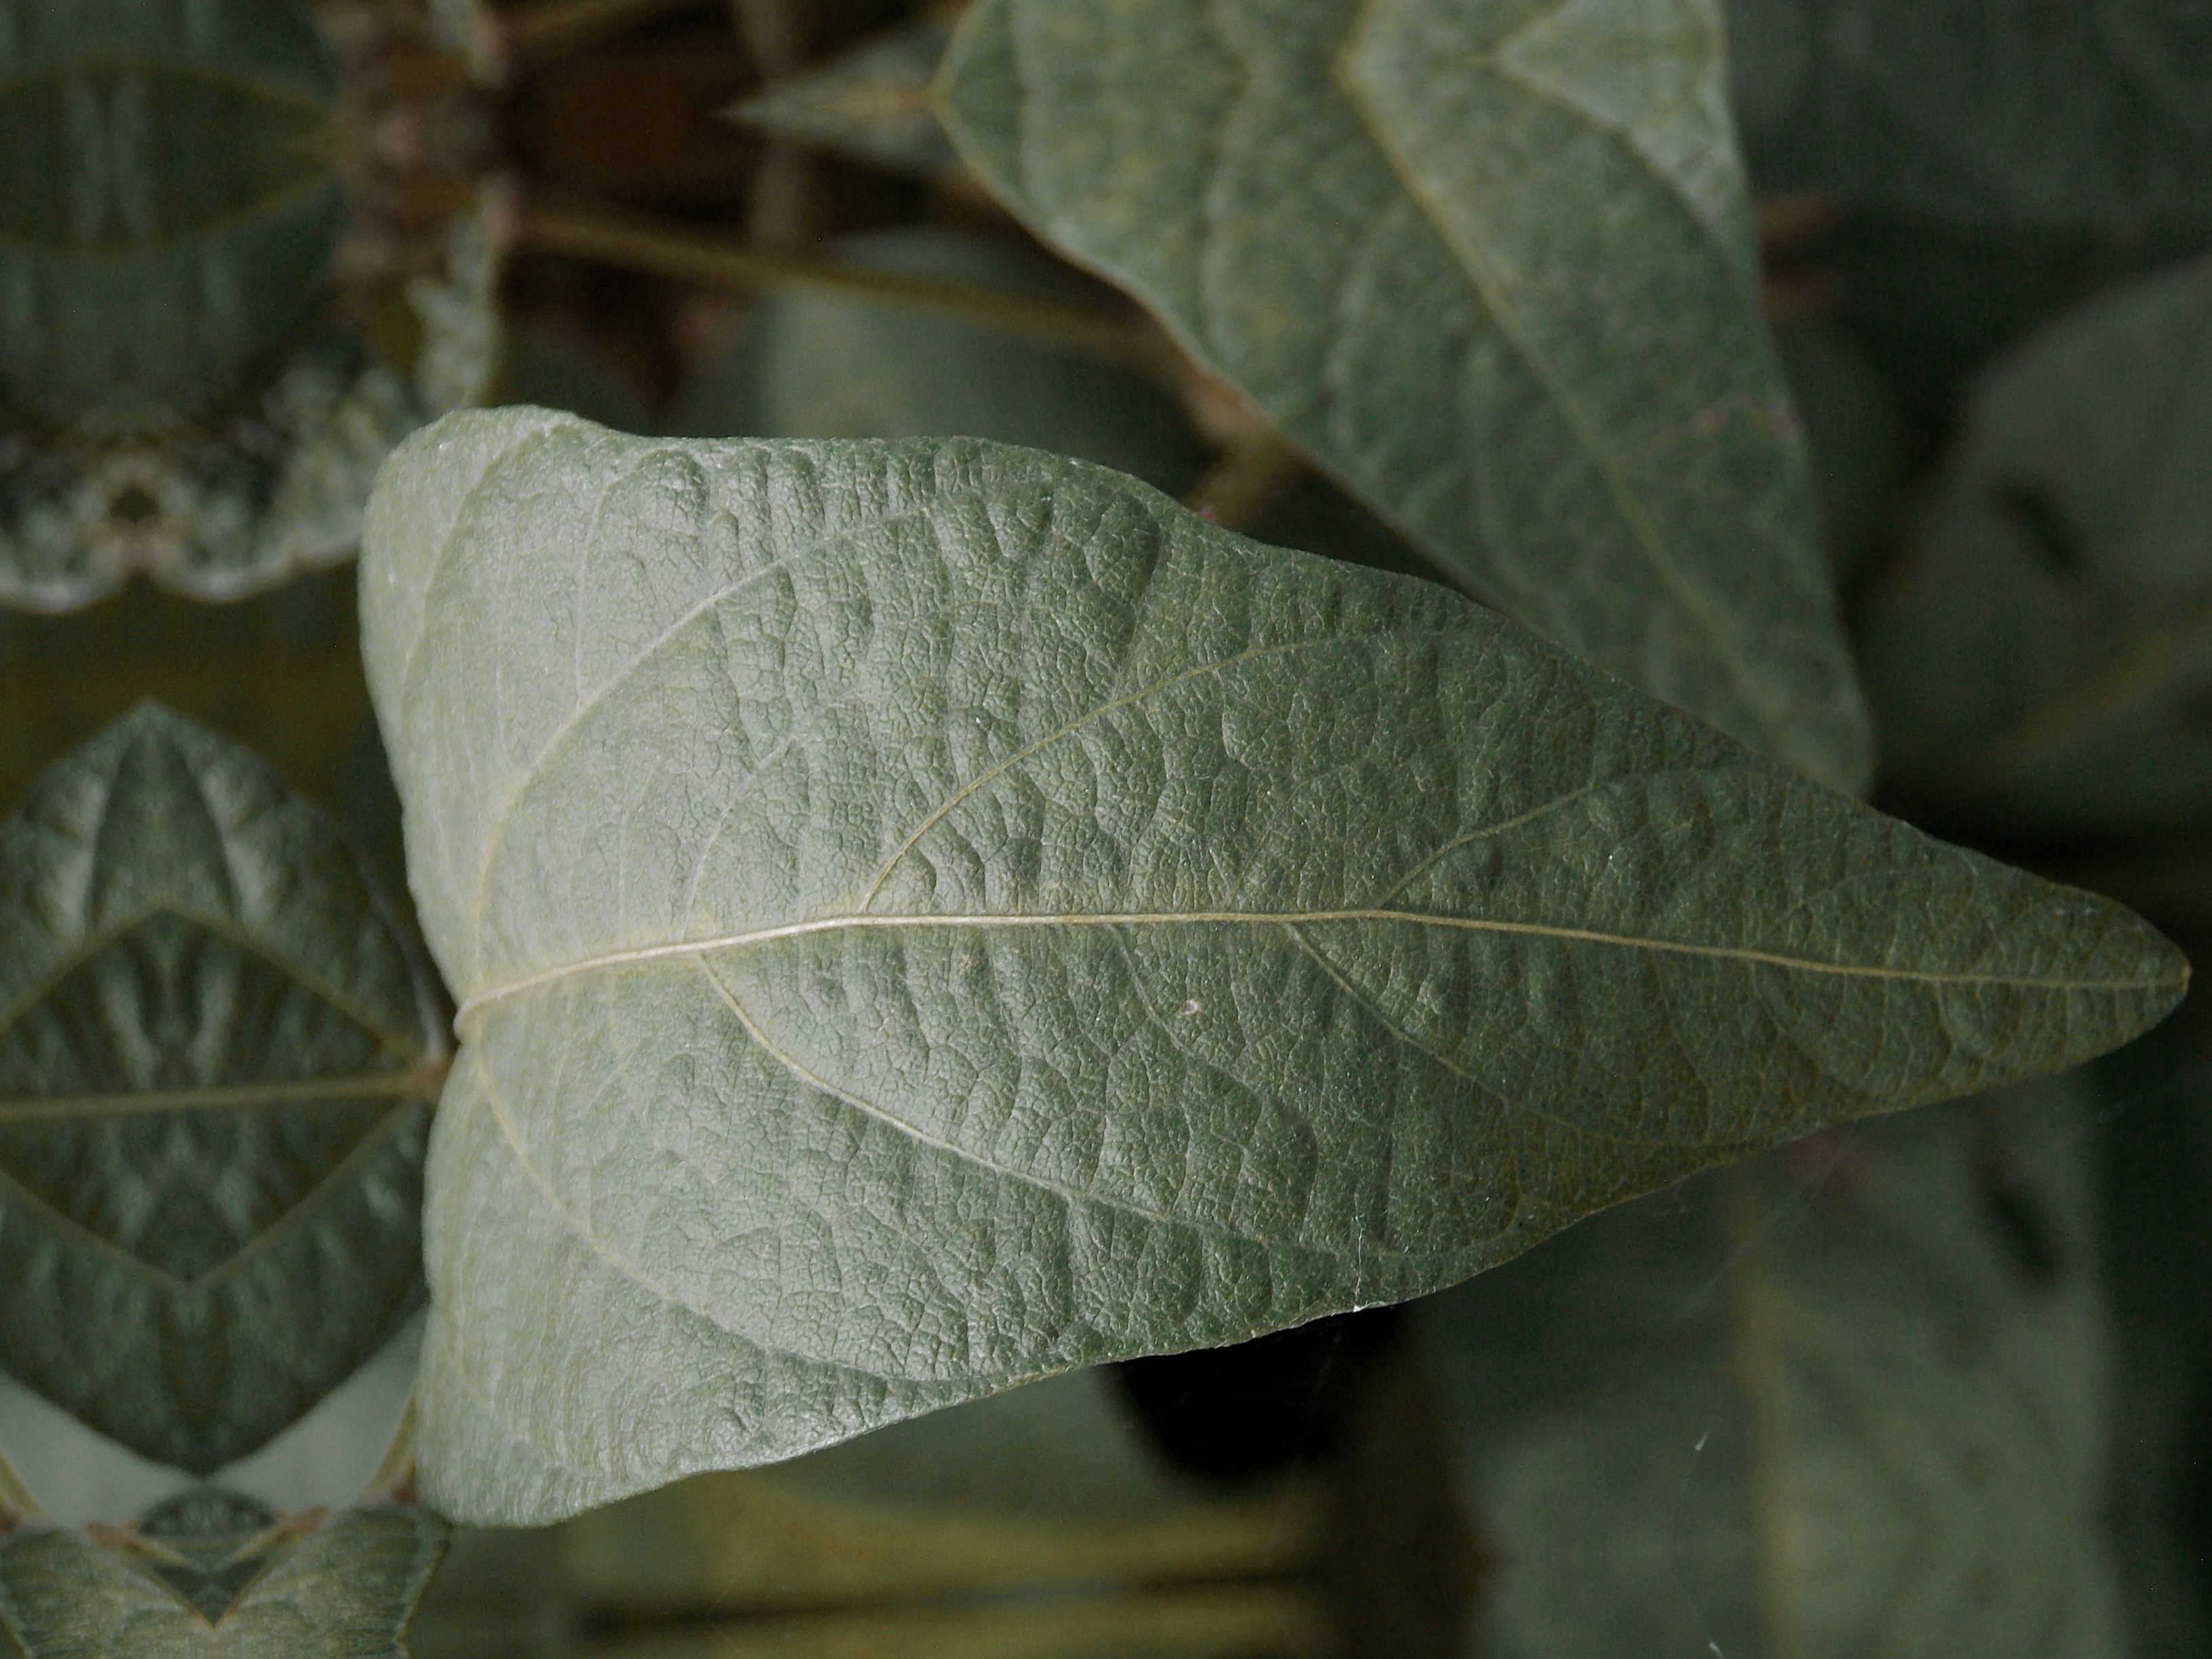
Label: Healthy